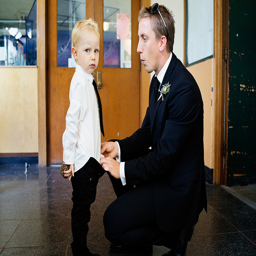
A man helping a little boy get his shirt tucked in.
kid getting ready by his father,who is tucking his shirt inside pants.
A man buttoning up a child's pants front of some doors.
a man kneeling down  by a little boy to tuck his shirt in
A man and boy in suit and tie in an open room.